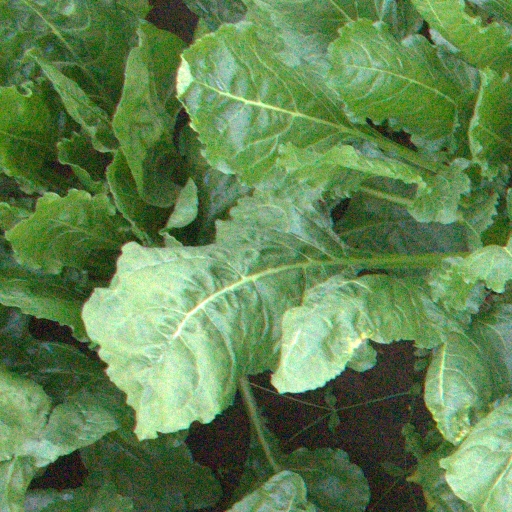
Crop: sugar beet